Hispanic and Latino Americans in politics

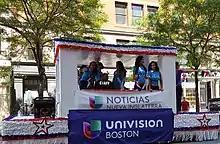
The Univision parade float in Boston's 2016 Dominican Parade.

During the 2016 presidential election, Univision carried out a voter registration campaign (#VotaConmigo) to increase Latino voter participation. In February 2016, Univision announced its attempts to register over 3 million new Latino voters, based on the number of Latinos that became eligible to vote since the last presidential election in 2012. Jessica Herrera-Flanigan, Univision's executive Vice President, stated to the Washington Post, "As a media company, we have the ability to educate and tell people whats happening on air and off air...We have the voice." Following their campaign announcement, the television network broadcast commercials, encouraging people to call the citizenship hotline, National Association of Latino Elected and Appointed Officials (NALEO). In the next month, William Valdes, cohost of Despierta America, a morning segment, hosted a Facebook Live, talking about his U.S. citizenship process. That day, NALEO received 20,000 calls, surpassing the other days' average of 100 calls. Univision ended up registering over 200,000 new Latinos to vote in 2016.